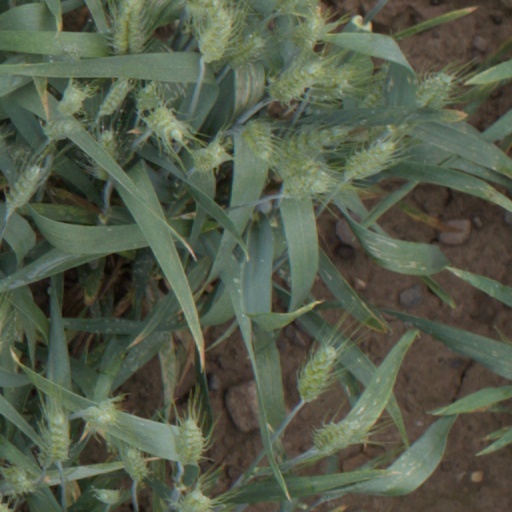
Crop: wheat